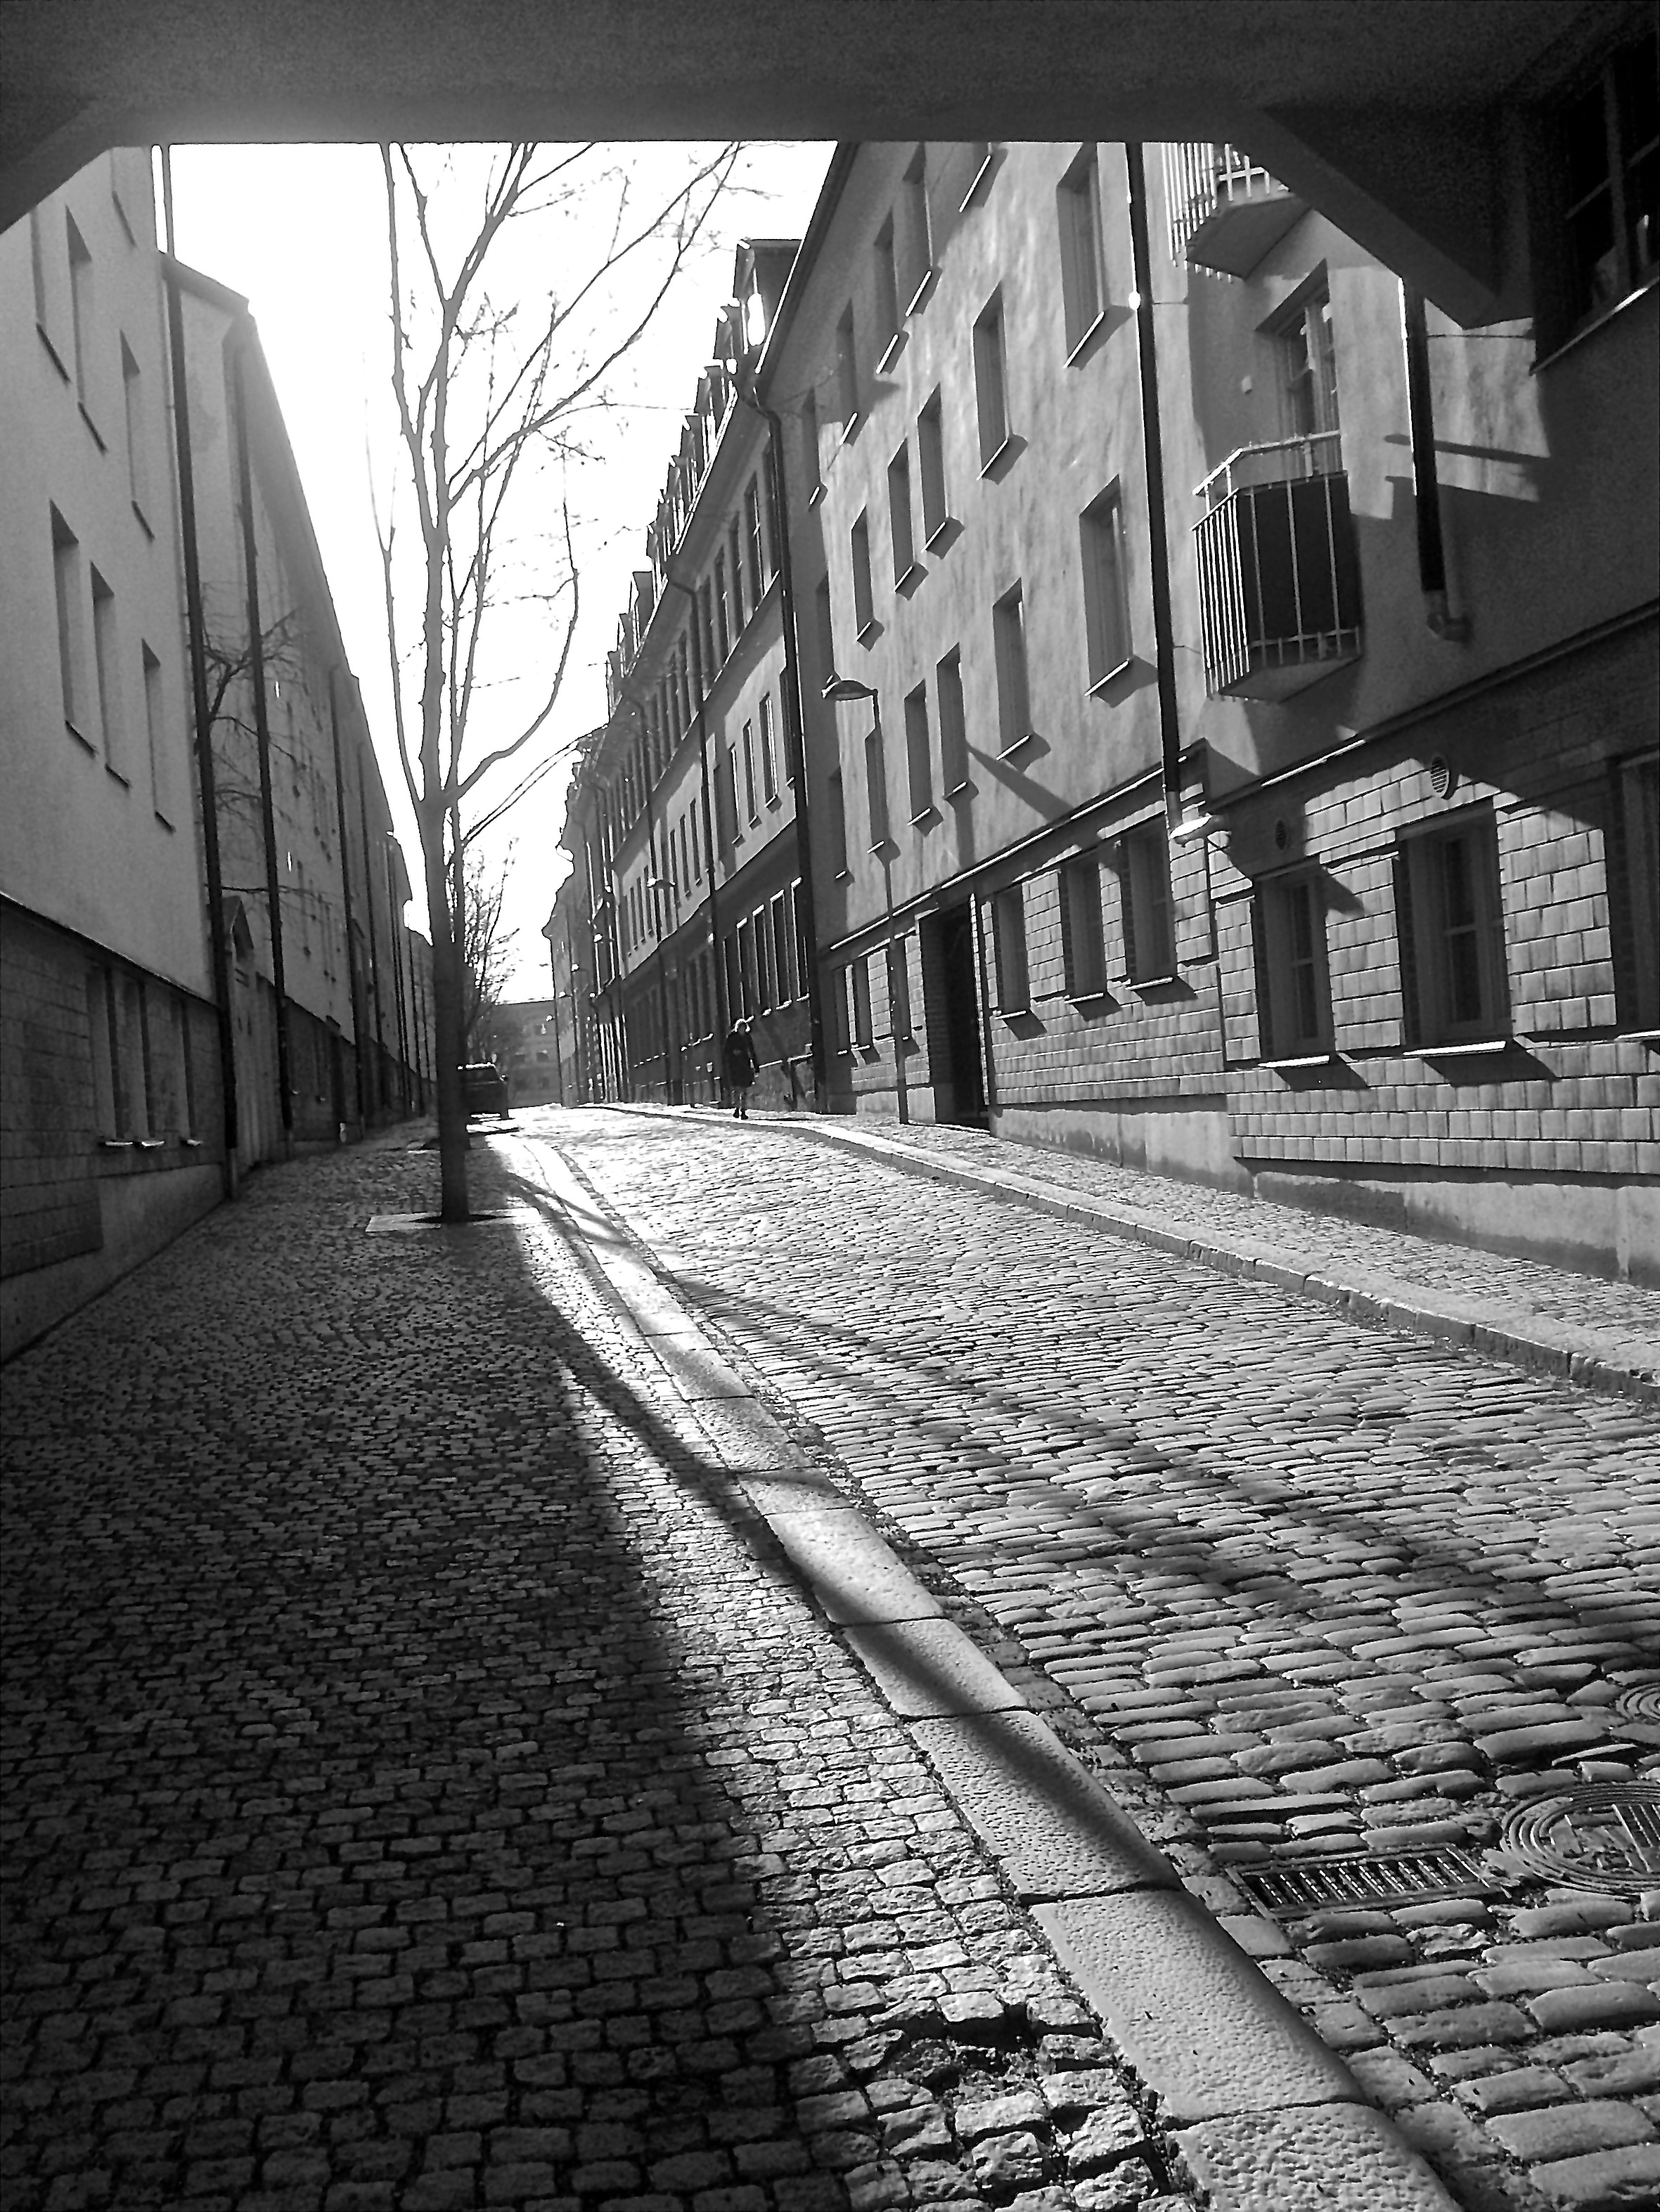
black and white, track, road, white, street, alley, transport, line, darkness, black, monochrome, lane, infrastructure, stockholm, shape, road surface, urban area, monochrome photography, s dermalm